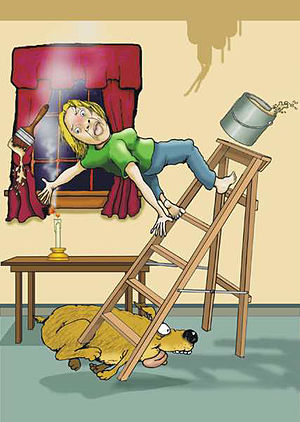
Kausalitet
Kvindens fald er en kausal følge af, at hunden løber ind i stigen.
Kausalitet er det at angå eller rumme årsagen til noget, eller sagt på en anden måde: forholdet mellem årsag og virkning.